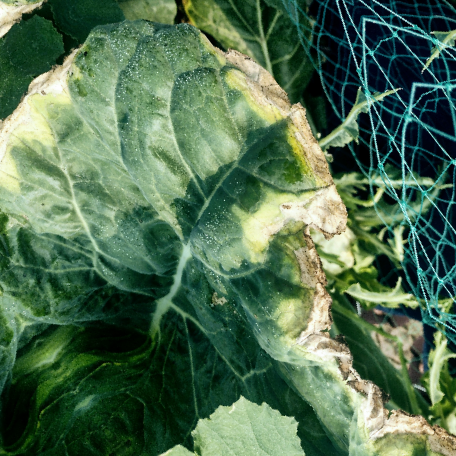
Label: Downy Mildew